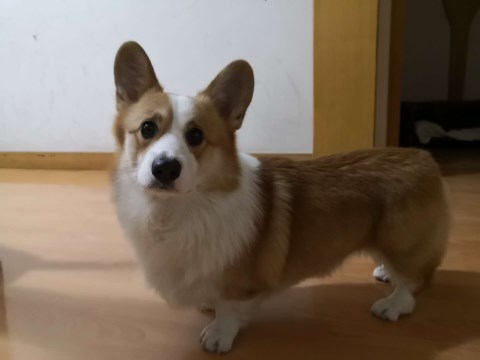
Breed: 2909-n000116-Cardigan